Trilobozoa

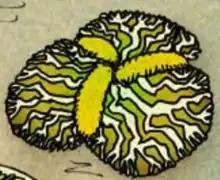
"Albumares brunsae"

Albumares brunsae represents a form first described from the White Sea of Russia by Mikhail A. Fedonkin in 1976. In life, "Albumares" most likely had an umbrella-like shape with triradial symmetry along with three ridges radiating from its centre. Fossils of "Albumares" are known from Russia and South Australia and preserve 100 small ( each) marginal tentacles. From the centre of the lobes arise three canals that split at least 4 times across the body. The split canals then split until they reach the outer margin of the body. The diameter of the body is , the length of the lobes are maximum. "Albumares" are similar and may be a close relative of "Anfesta."